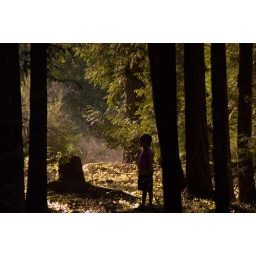
. . . boy in the forest